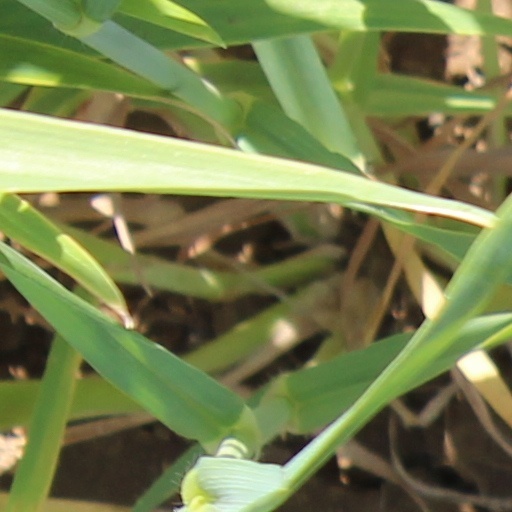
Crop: wheat